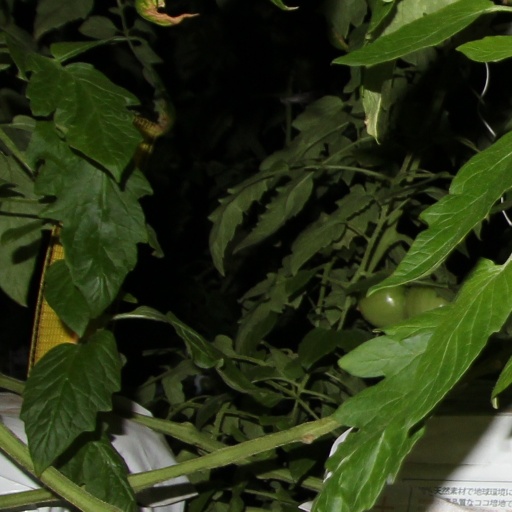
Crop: tomato